Soviet rocketry

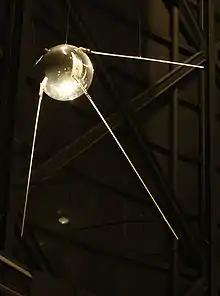
Sputnik I, the first artificial Earth satellite

The R-5 underwent its first series of eight test launches from 15 March to 23 May 1953. After two failures, the third rocket, launched 2 April, marked the beginning of streak of success. Seven more missiles were launched between 30 October and December, all of which reached their targets. A final series of launches, designed to test modifications made in response to issues with the first series, was scheduled for mid-1954. These began 12 August 1954, continuing through 7 February 1955. These tests confirmed the soundness of the design and cleared the way for nuclear and sounding rocket variants. Upon the completion of the R-5 design, work began on the nuclear-capable R-5M with similar launch mass and range, but designed to carry a nuclear warhead Test flights of this new rocket flew from January 1955 through February 1956. The test on 2 February 1956 involved a live nuclear payload, with a yield of less than 3 kiloton.